Skandinavisk Linjetrafik

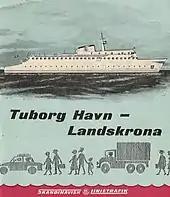
Old logo for SL, from its Danish time before 1961

Skandinavisk Linjetrafik (SL) was a shipping line that operated car ferries in the central part of Øresund, between Port of Tuborg, Copenhagen, Denmark and Landskrona, Sweden. The shipping line sailed this route between 1951 and 1980. During the first ten years of operation, the SL ferries was a Danish-owned shipping line, but in 1961 SL was bought by Stockholms Rederi AB Svea. The new owners also owned the LB (car ferries), which since 1955 operated at the Helsingør–Helsingborg ferry route with ports north of the Copenhagen–Landskrona route, the first challenger of the de facto–monopoly at that route which DSB had enjoyed since 1882.